List of hospitals in Quebec

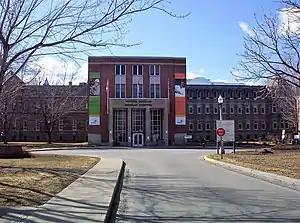
Douglas Mental Health University Institute in 2019

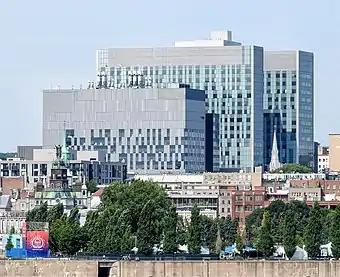
Centre hospitalier de l'Université de Montréal in 2017 on the previous site of the Hôpital Saint-Luc

Health and social services in this region are covered by the "Centre intégré universitaire de santé et de services sociaux de l'Outaouais" (CISSS de l'Outaouais). There are currently seven hospitals in the Outaouais region: